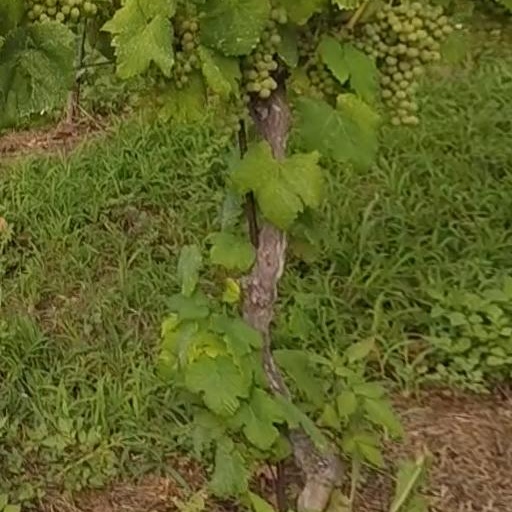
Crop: grape